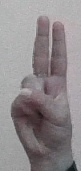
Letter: taa